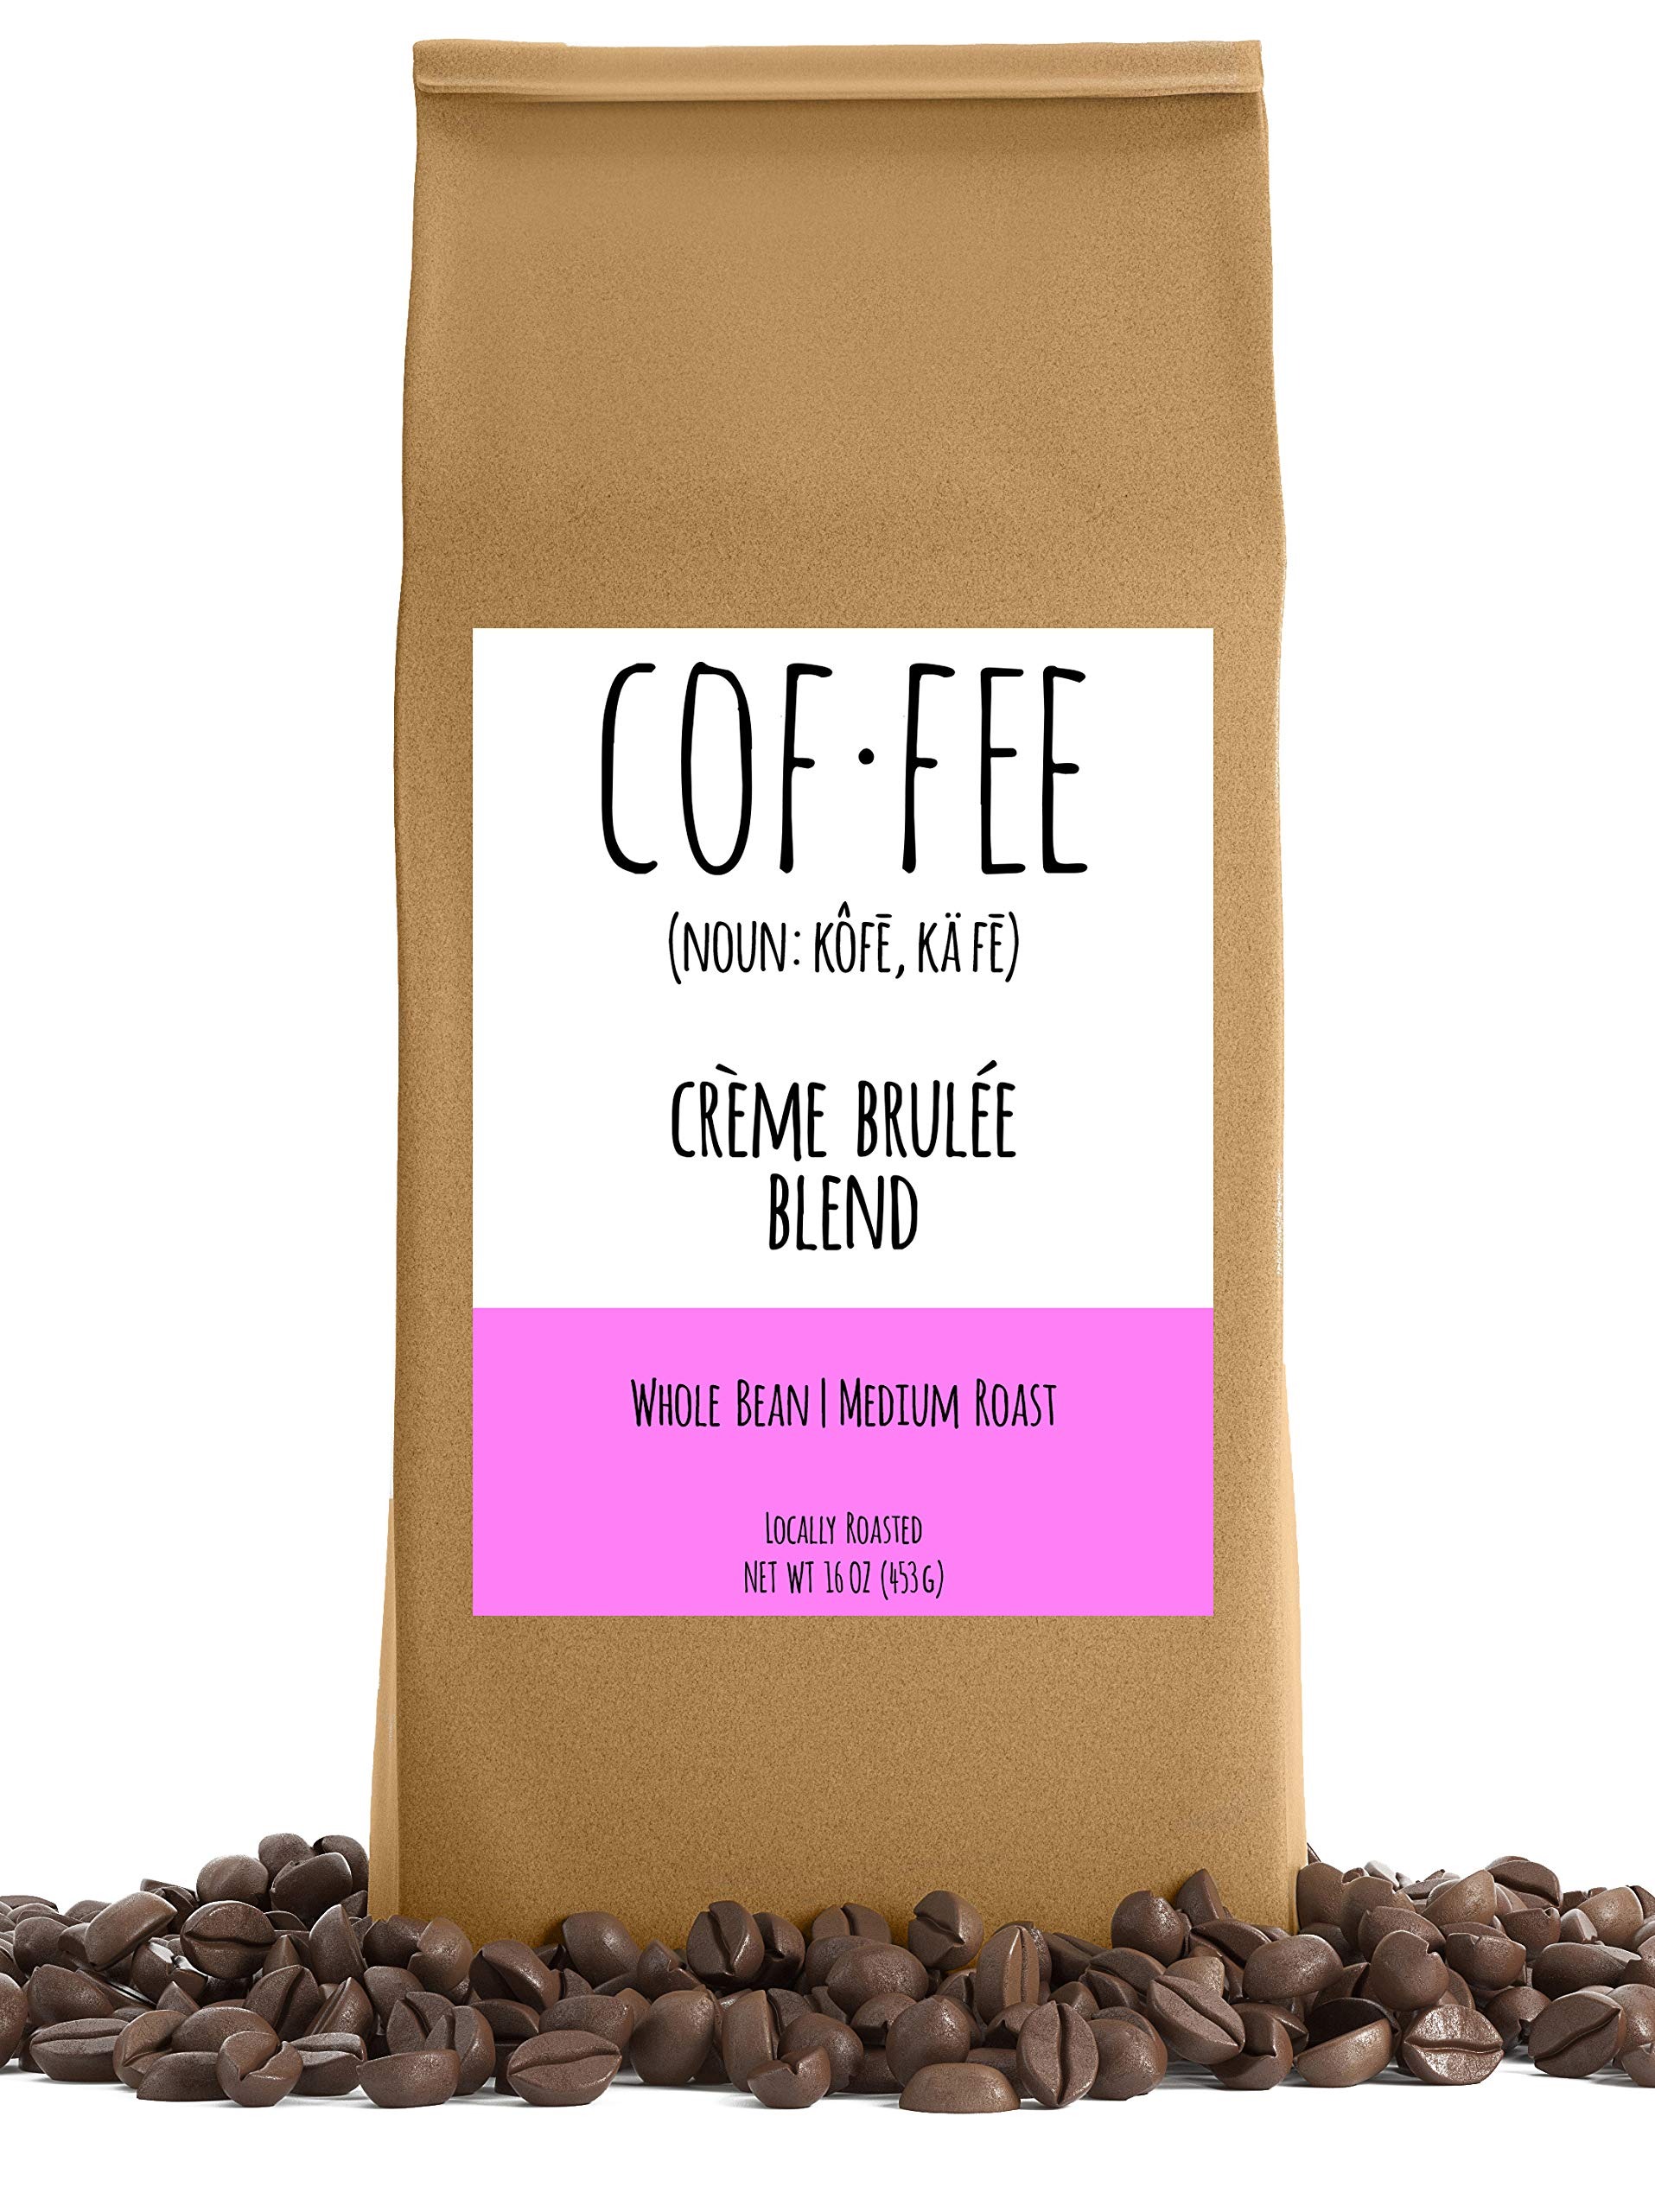
Item Name: Crème Brulee Blend Whole Bean Coffee, Medium Roast, 1-Pound Bag
Bullet Point 1: Crème Brulée: A decadent delight inspired by the beloved dessert specialty. This exquisite blend combines the creamy essence of vanilla with a tantalizing hint of caramel, nutmeg, and cinnamon.
Bullet Point 2: Awaken your senses and elevate your morning coffee routine with the creative and bold flavors offered by Bean There Brewing Co! With over 30 rotating seasonal flavors, our coffee will leave a lasting impression on your taste buds.
Bullet Point 3: Each order includes a 1-lb bag of whole beans, ensuring freshness and allowing you to grind them to your desired consistency. This way, you can experience the full flavor potential of our meticulously sourced and expertly roasted coffee.
Bullet Point 4: Bean There Brewing Co. is dedicated to simplicity and purity, crafting coffee that goes beyond mere refreshment. Our beans are freshly roasted in the USA, delivering a rich and invigorating cup of coffee every time. By eliminating intermediaries and selling directly online, we are able to provide you with a memorable coffee experience at affordable prices.
Bullet Point 5: We understand the importance of sustainable practices and minimizing our environmental impact. That's why we have chosen 100% biodegradable and recyclable kraft paper bags for our packaging. We also take pride in using water-based inks, reducing our environmental footprint even further. With Bean There Brewing Co., you can enjoy your favorite coffee flavors while supporting a sustainable and eco-friendly approach.
Product Description: <p><b>Treat yourself to the extraordinary flavors of Bean There Brewing Co. Let our coffee awaken your spirit and energize your soul.</b></p> <p>Crème Brulée: A decadent delight inspired by the beloved dessert specialty. This exquisite blend combines the creamy essence of vanilla with a tantalizing hint of caramel, nutmeg, and cinnamon.</p> <p>Awaken your senses and elevate your morning coffee routine with the creative and bold flavors offered by Bean There Brewing Co! With over 30 rotating seasonal flavors, our coffee will leave a lasting impression on your taste buds.</p> <p>Each order includes a 1-lb bag of whole beans, ensuring freshness and allowing you to grind them to your desired consistency. This way, you can experience the full flavor potential of our meticulously sourced and expertly roasted coffee.</p> <p>Bean There Brewing Co. is dedicated to simplicity and purity, crafting coffee that goes beyond mere refreshment. Our beans are freshly roasted in the USA, delivering a rich and invigorating cup of coffee every time. By eliminating intermediaries and selling directly online, we are able to provide you with a memorable coffee experience at affordable prices.</p> <p>We understand the importance of sustainable practices and minimizing our environmental impact. That's why we have chosen 100% biodegradable and recyclable kraft paper bags for our packaging. We also take pride in using water-based inks, reducing our environmental footprint even further. With Bean There Brewing Co., you can enjoy your favorite coffee flavors while supporting a sustainable and eco-friendly approach.</p> <p><b>Flavor:</b> Crème Brulée</p> <p><b>Type:</b>&nbsp;Whole Bean</p> <p><b>Weight:</b>&nbsp;1 lb</p> <p><b>Roast:</b>&nbsp;Medium</p>
Value: 16.0
Unit: Ounce

Price: 23.99